Stannosis

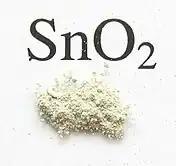
Tin(iv) oxide, or stannic oxide, is an off-white/ white crystalline solid powder compound.

The primary uses for stannic oxide (SnO) include polishing glass, marble, silver, and jewelry in addition to creating dyes for fabrics, paper, ceramic glazes, printing inks, coatings, and pigments in food polymers. Stannic oxide is also insoluble in water and dissociates in sulfuric acids and hydrochloric acid.